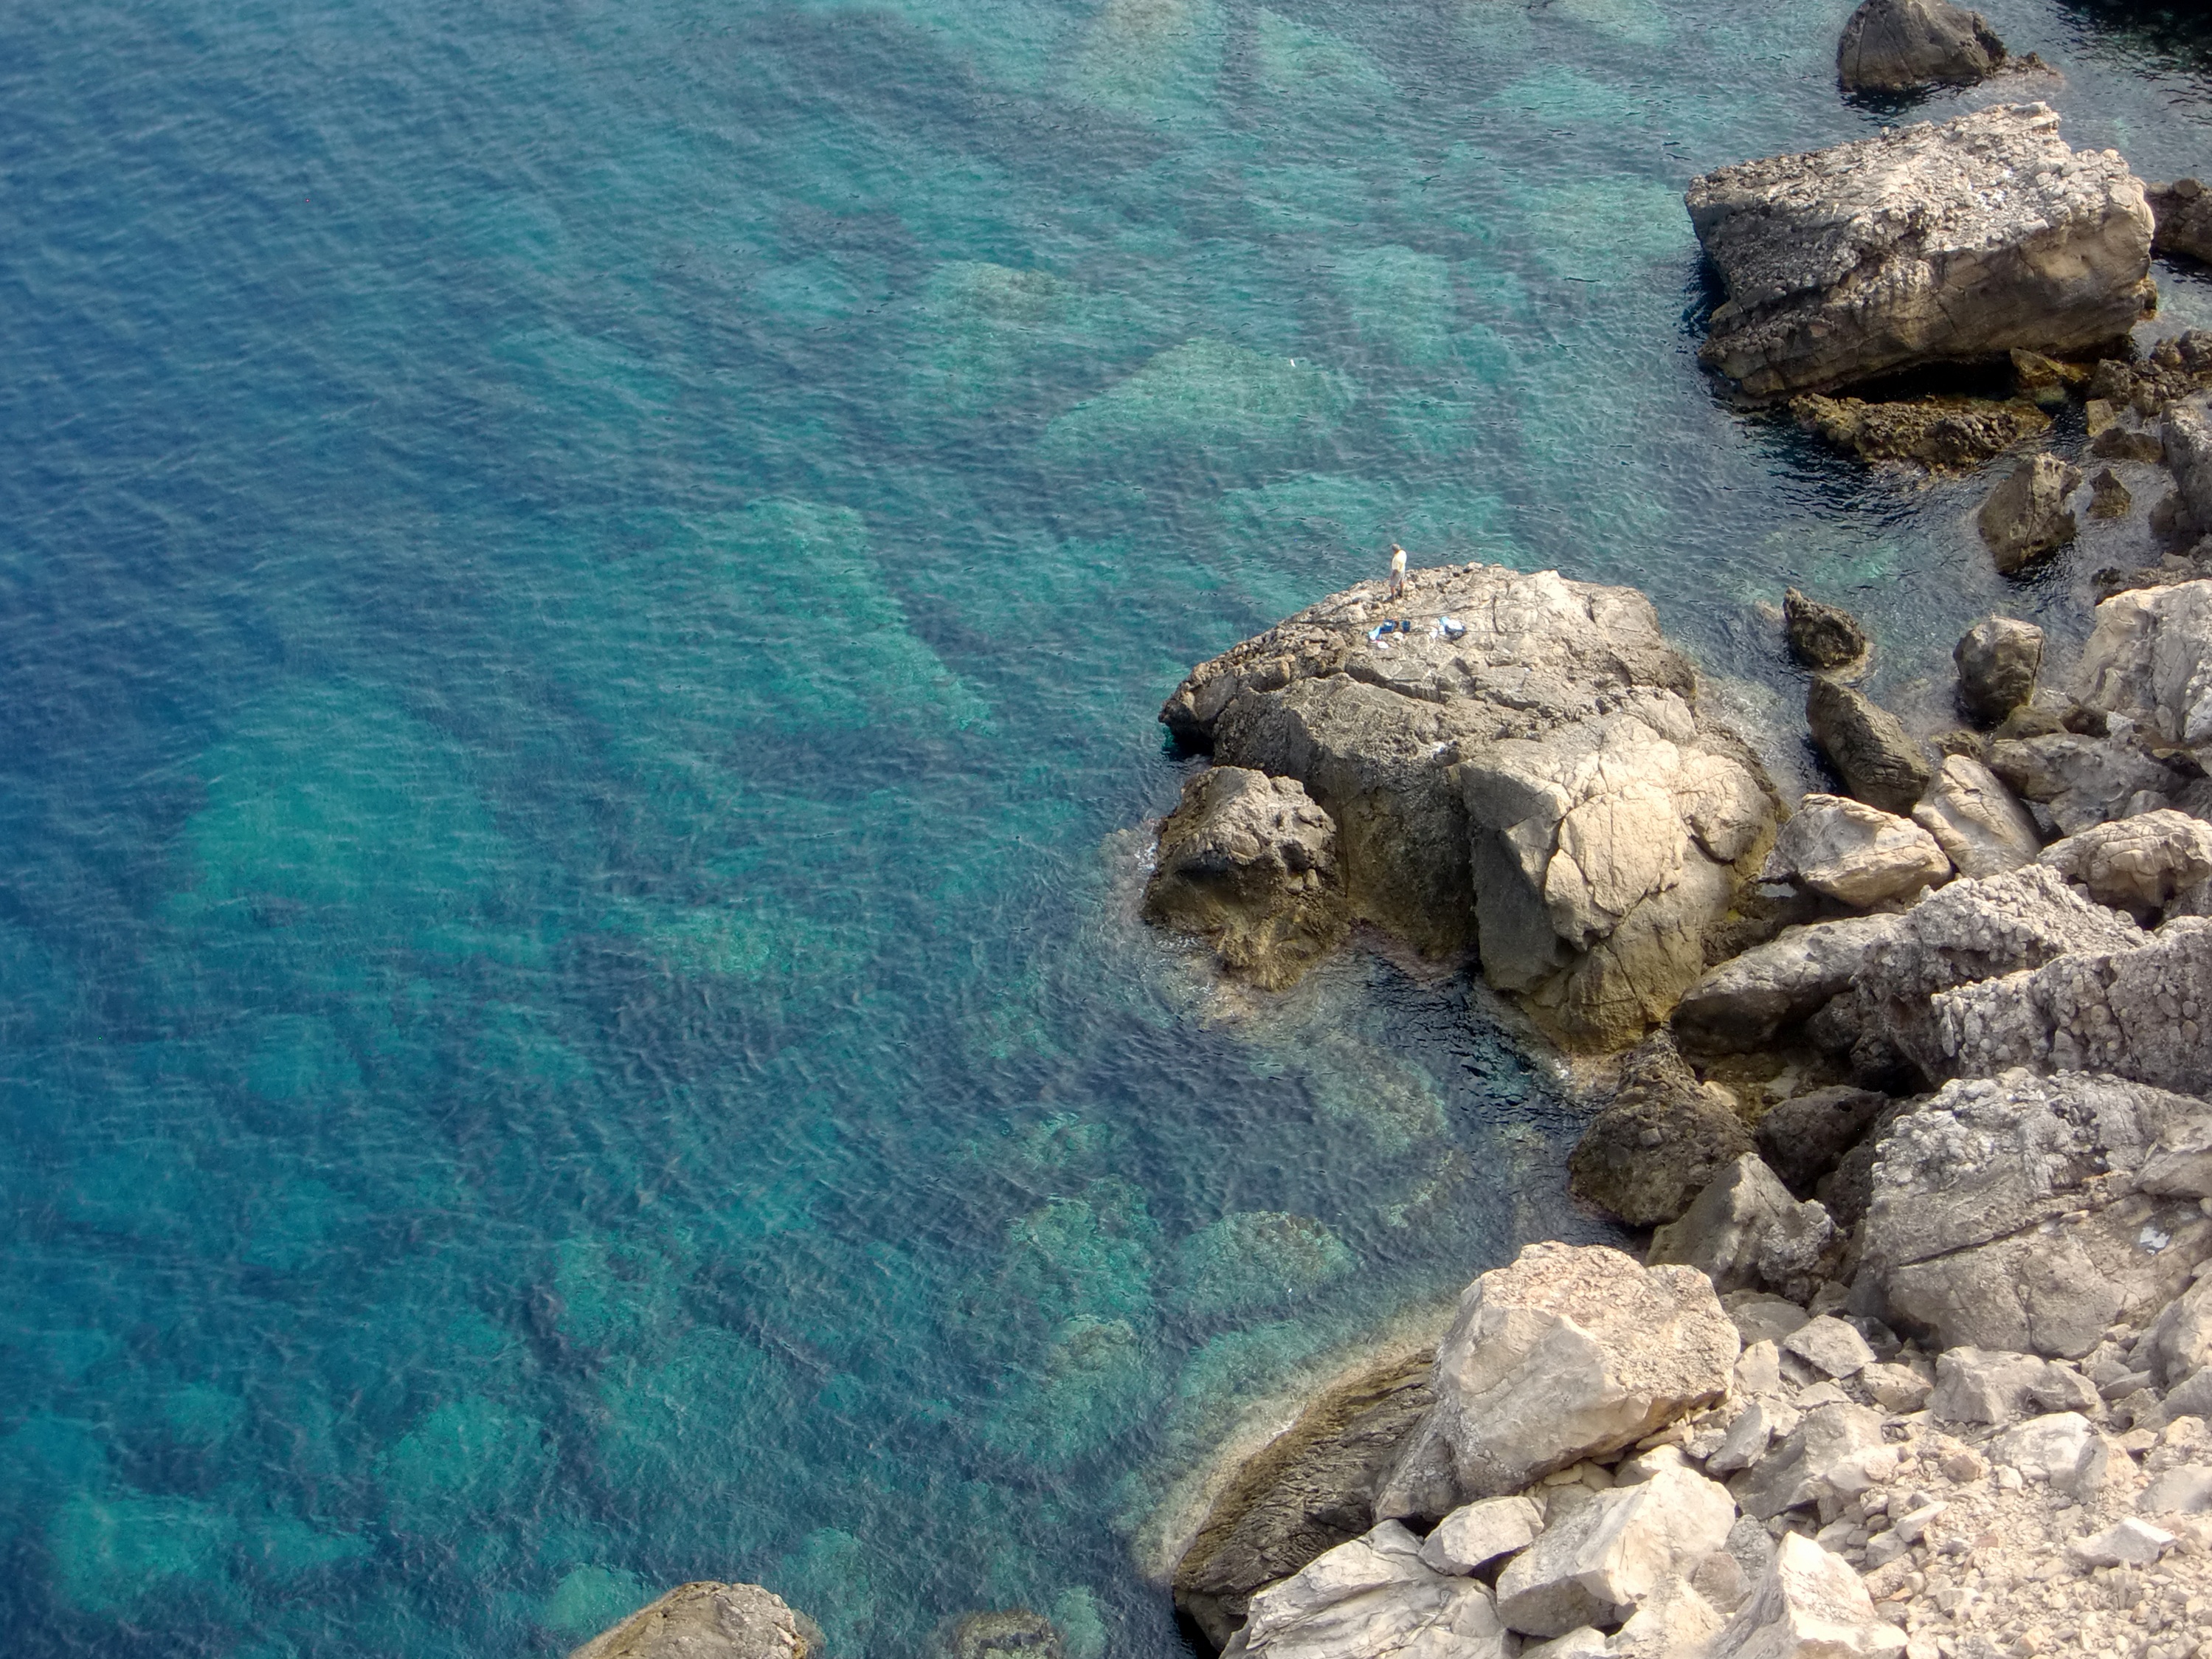
sea, coast, water, rock, ocean, structure, shore, wave, stone, clear, bay, terrain, geology, landform, geographical feature